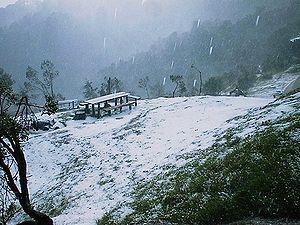
Le Cerro El Pital est une montagne située à proximité de la frontière entre le Honduras et le Salvador et le point culminant de ce dernier pays. Sommet ultra-proéminent, il s'élève à 2 730 mètres d'altitude dans la Sierra Madre de Chiapas et est couvert d'une forêt de nuage. En 2004, il a été l'objet d'un phénomène rare dans la région en se recouvrant entièrement de grêle.